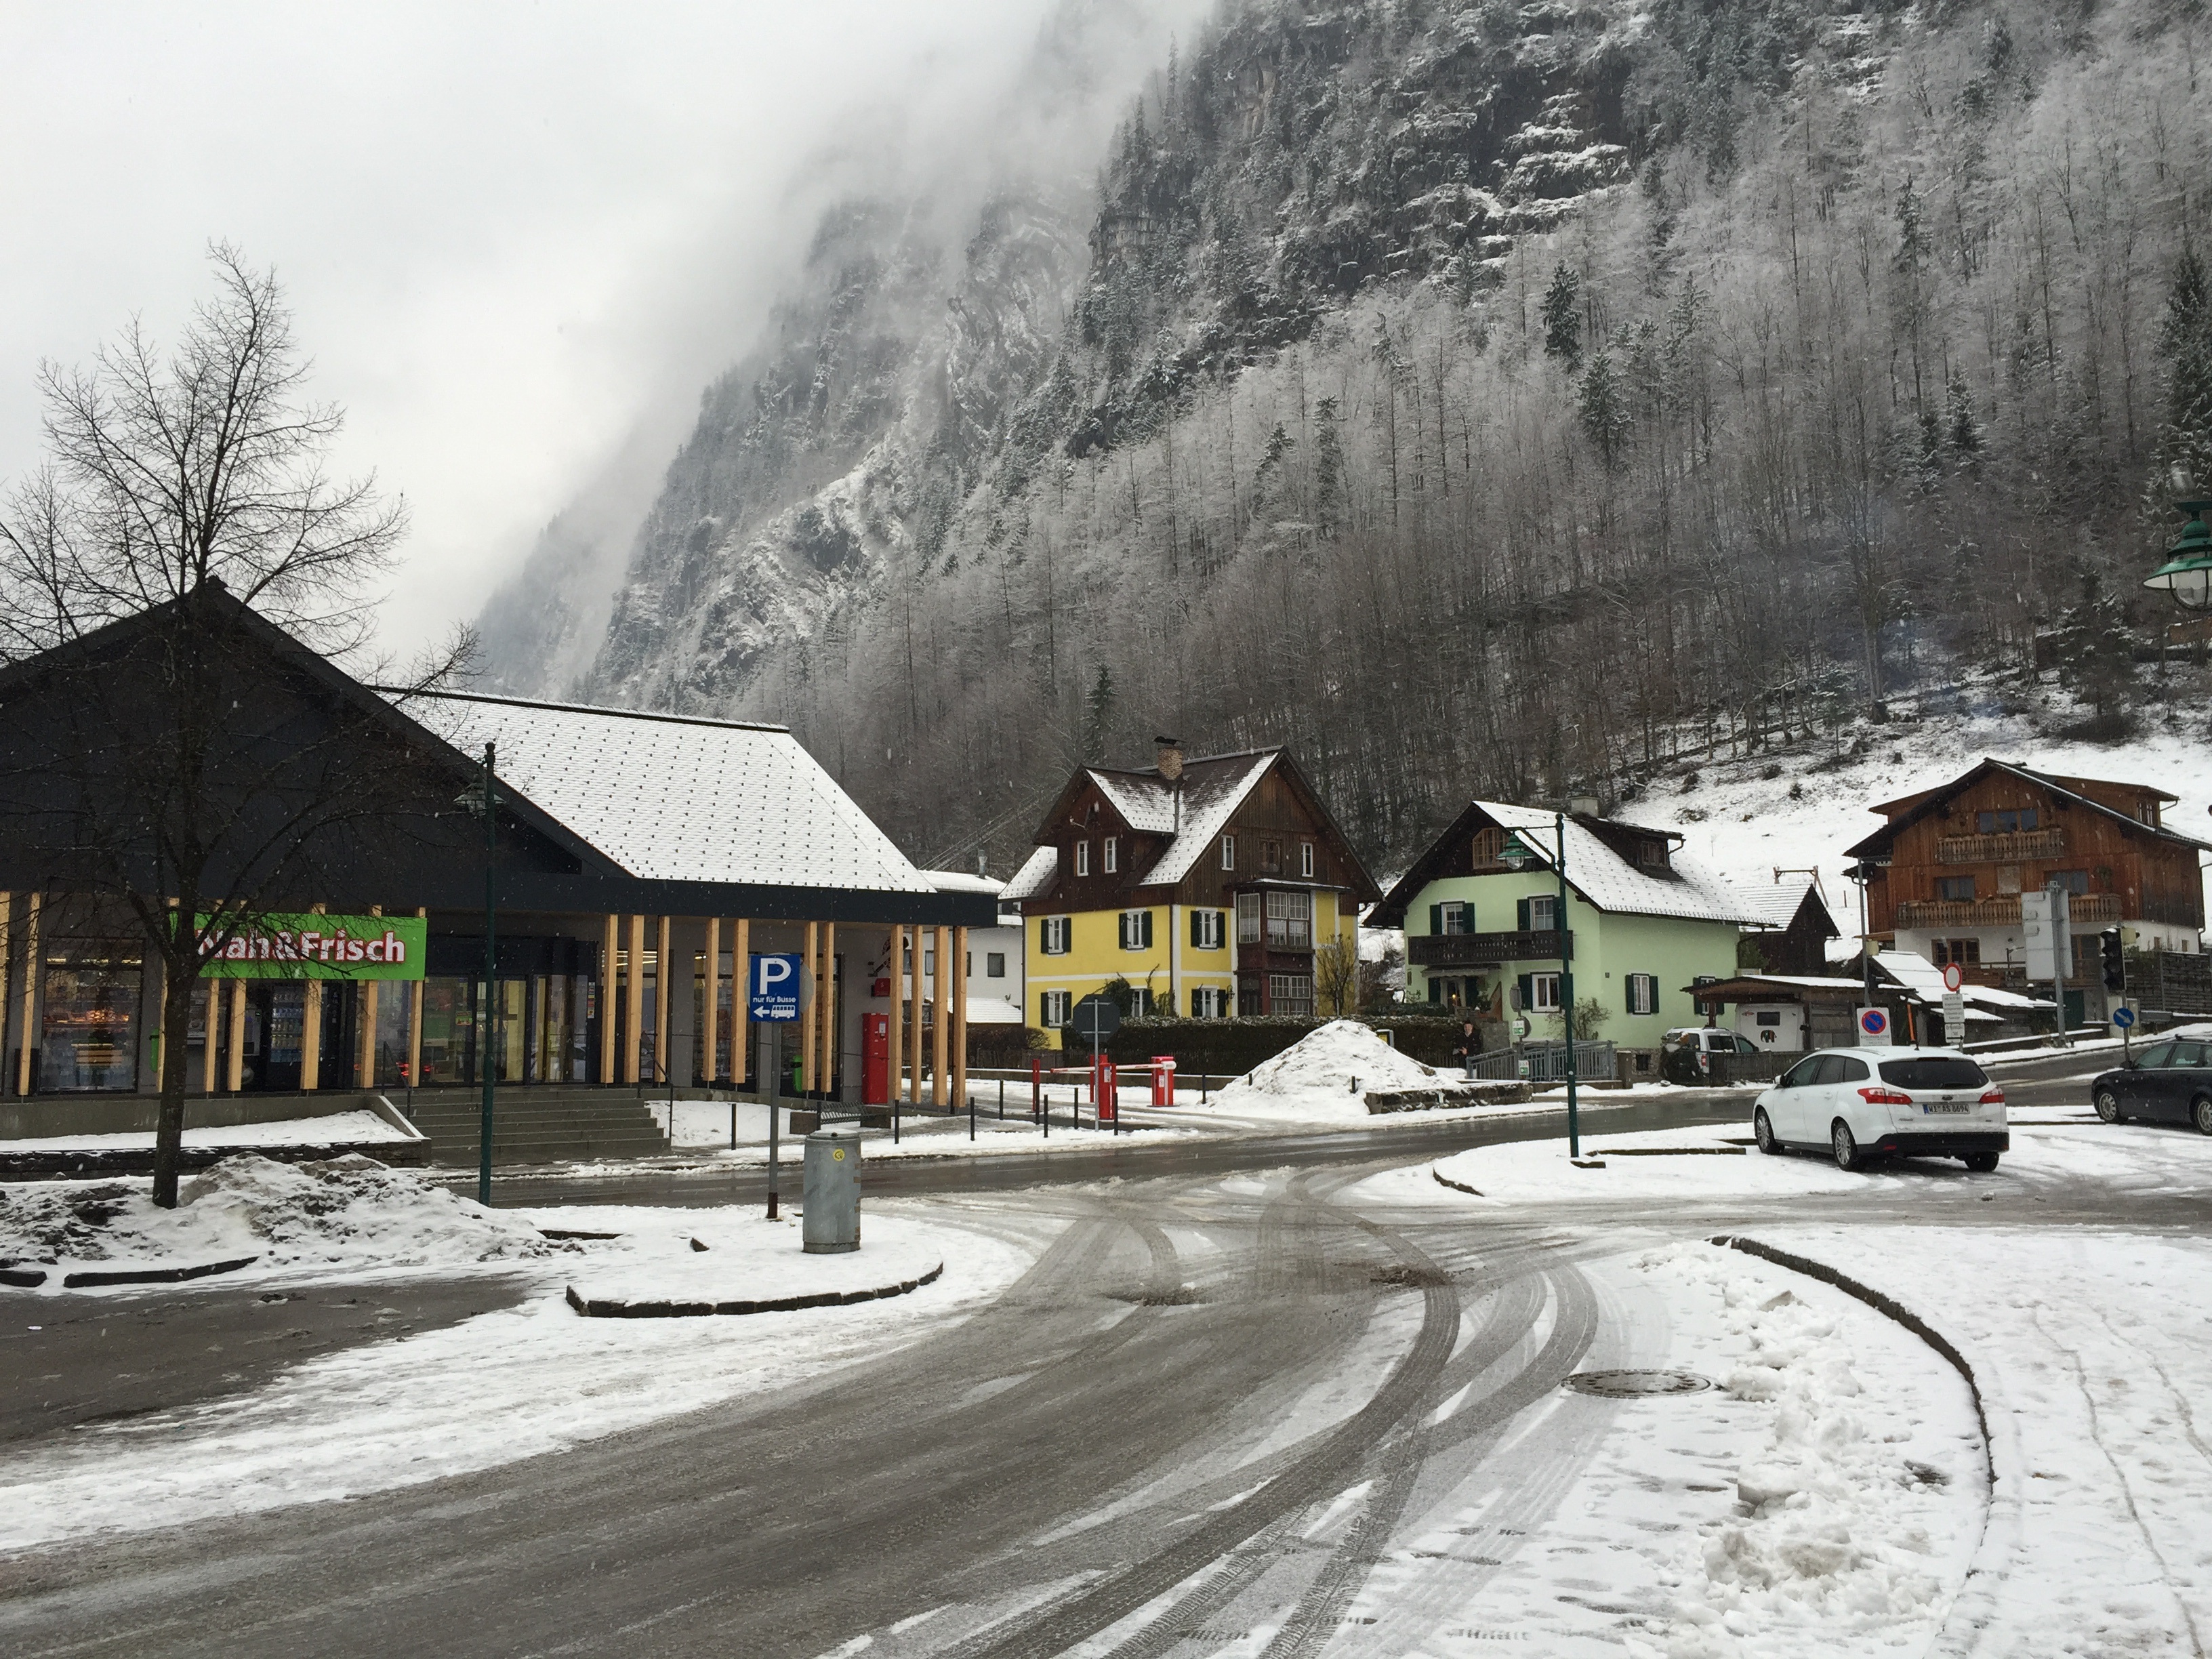
mountain, snow, winter, town, mountain range, village, weather, season, alps, piste, mountainous landforms, geological phenomenon